Laurent Didier

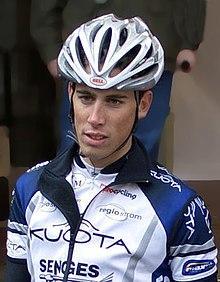
Didier at the 2008 Münsterland Giro

Laurent Didier (born 19 July 1984) is a Luxembourgish former professional road bicycle racer, who competed between 2006 and 2018 for the , Designa Køkken, and teams.